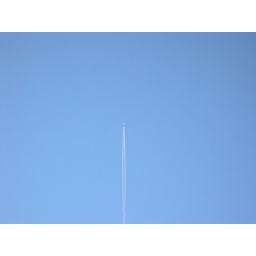
a bird in the sky